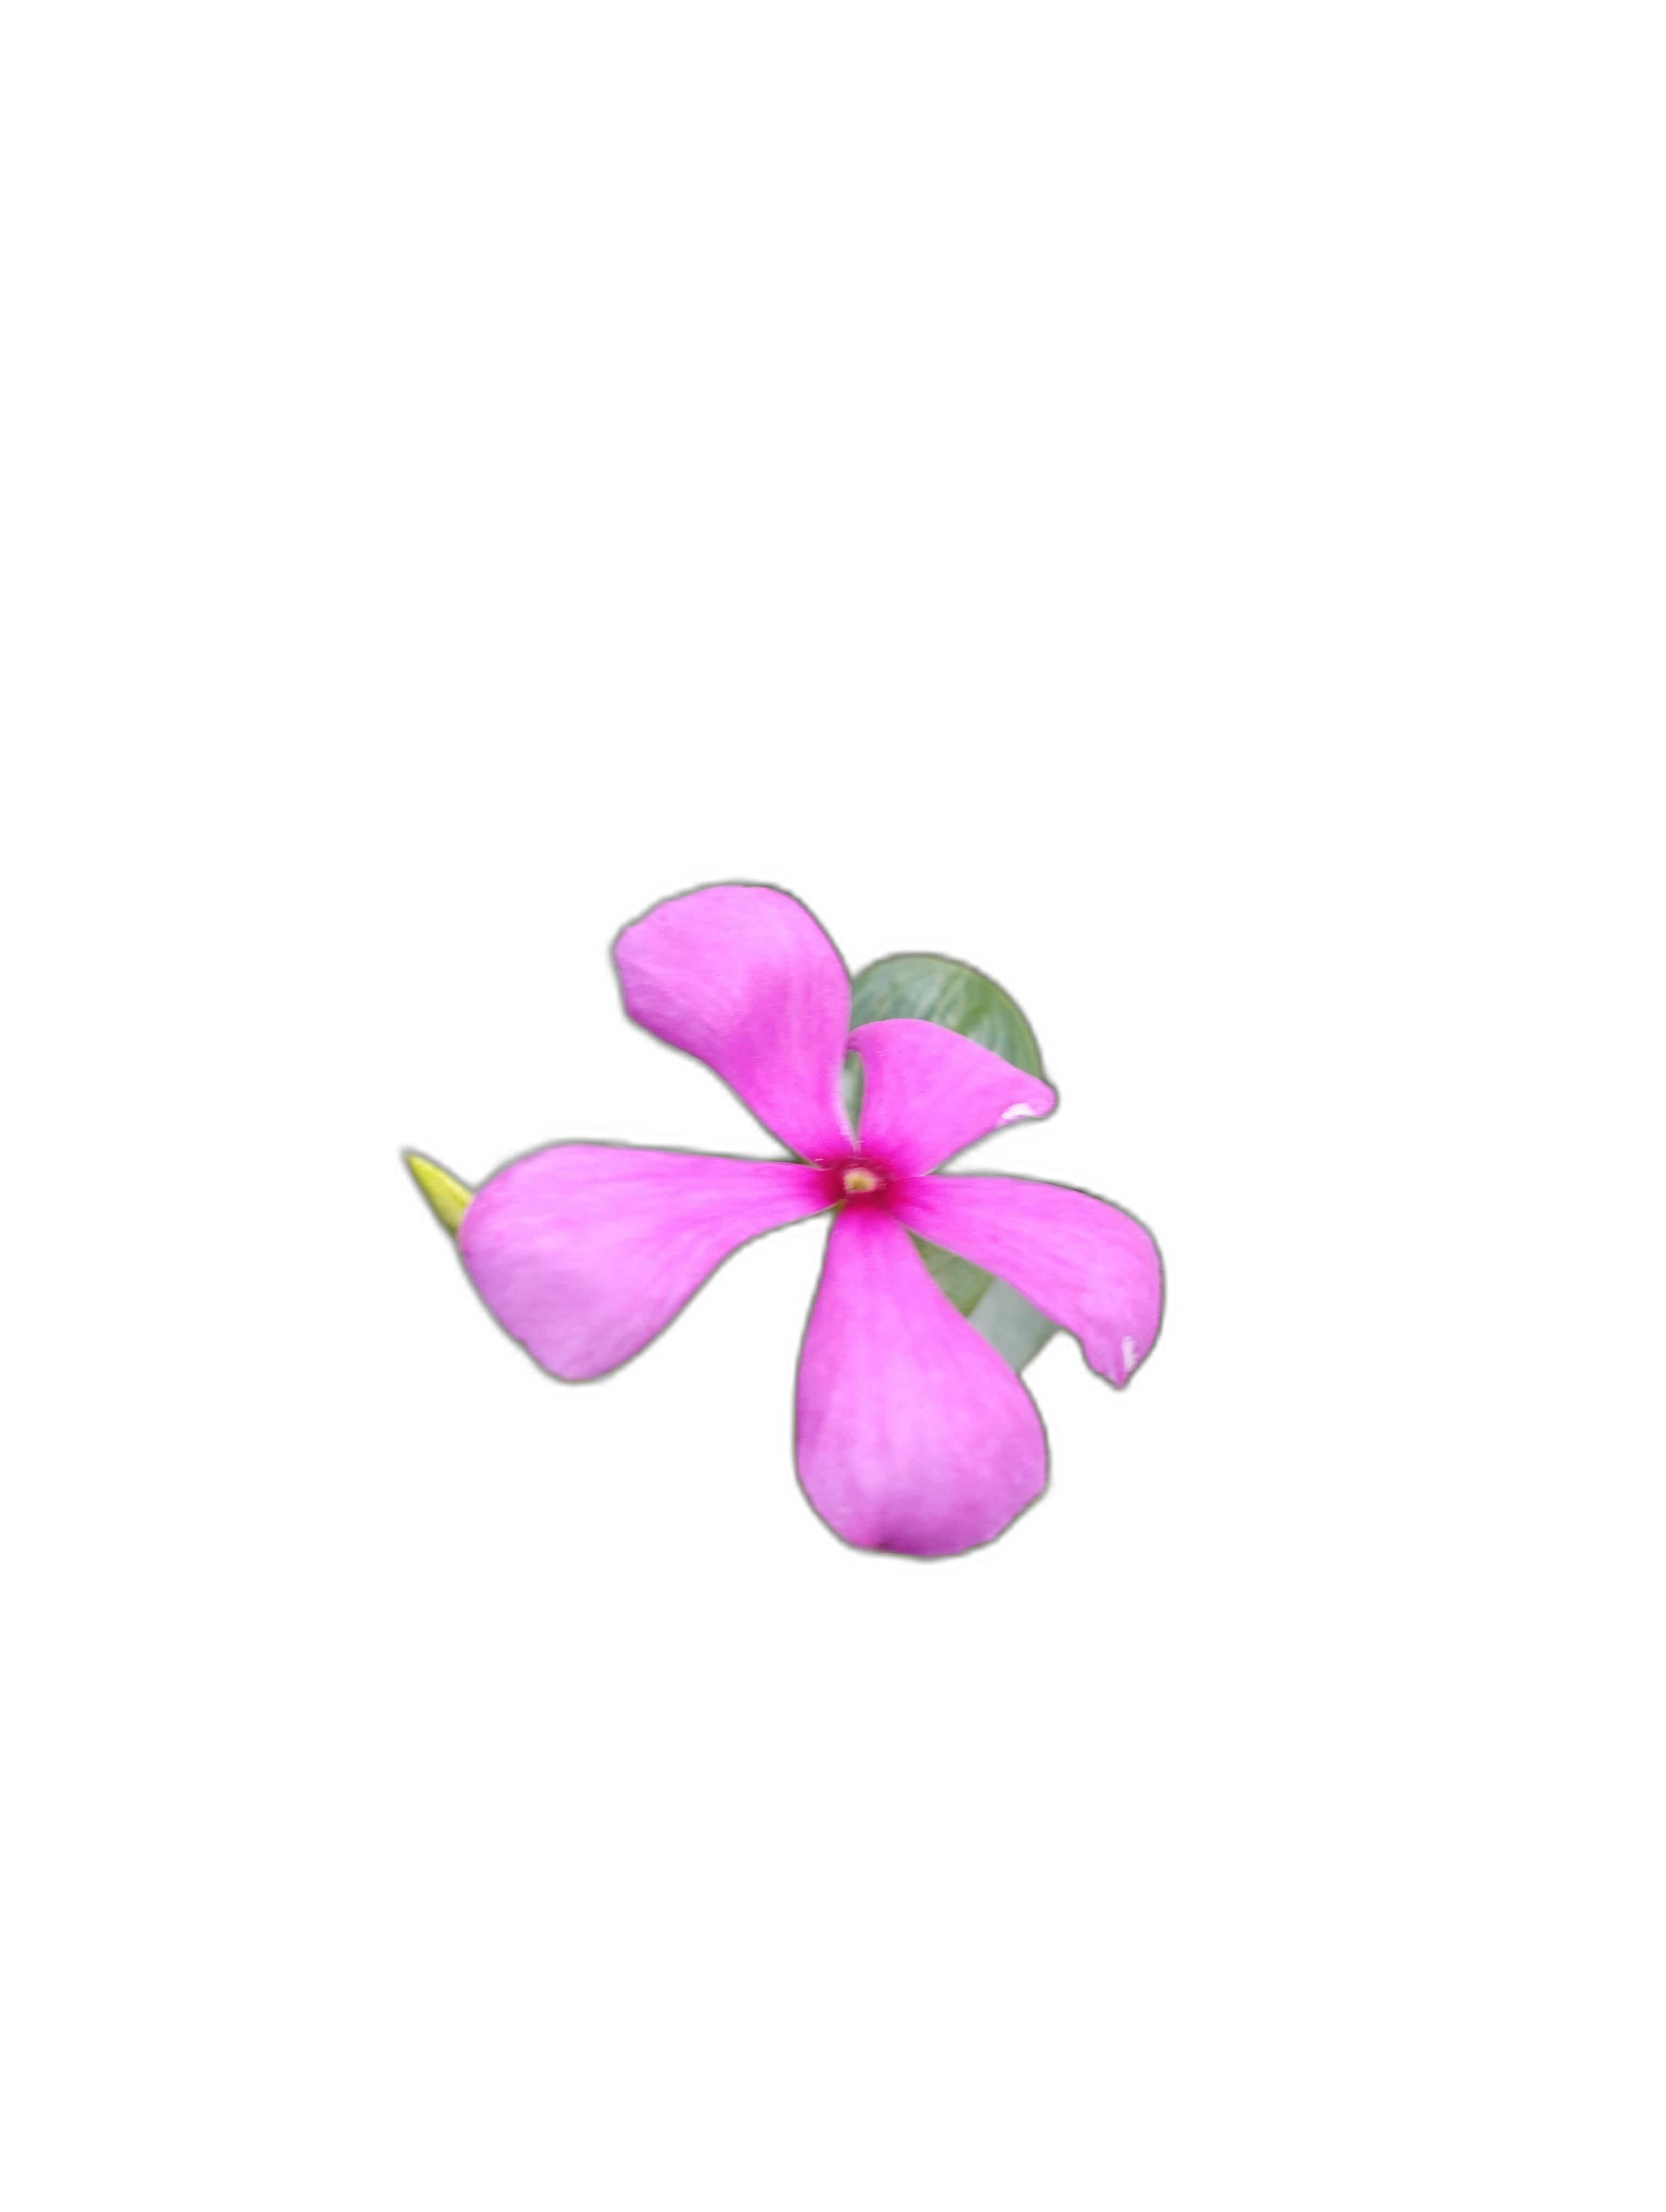
Label: Madagascar periwinkle